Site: brandenburg
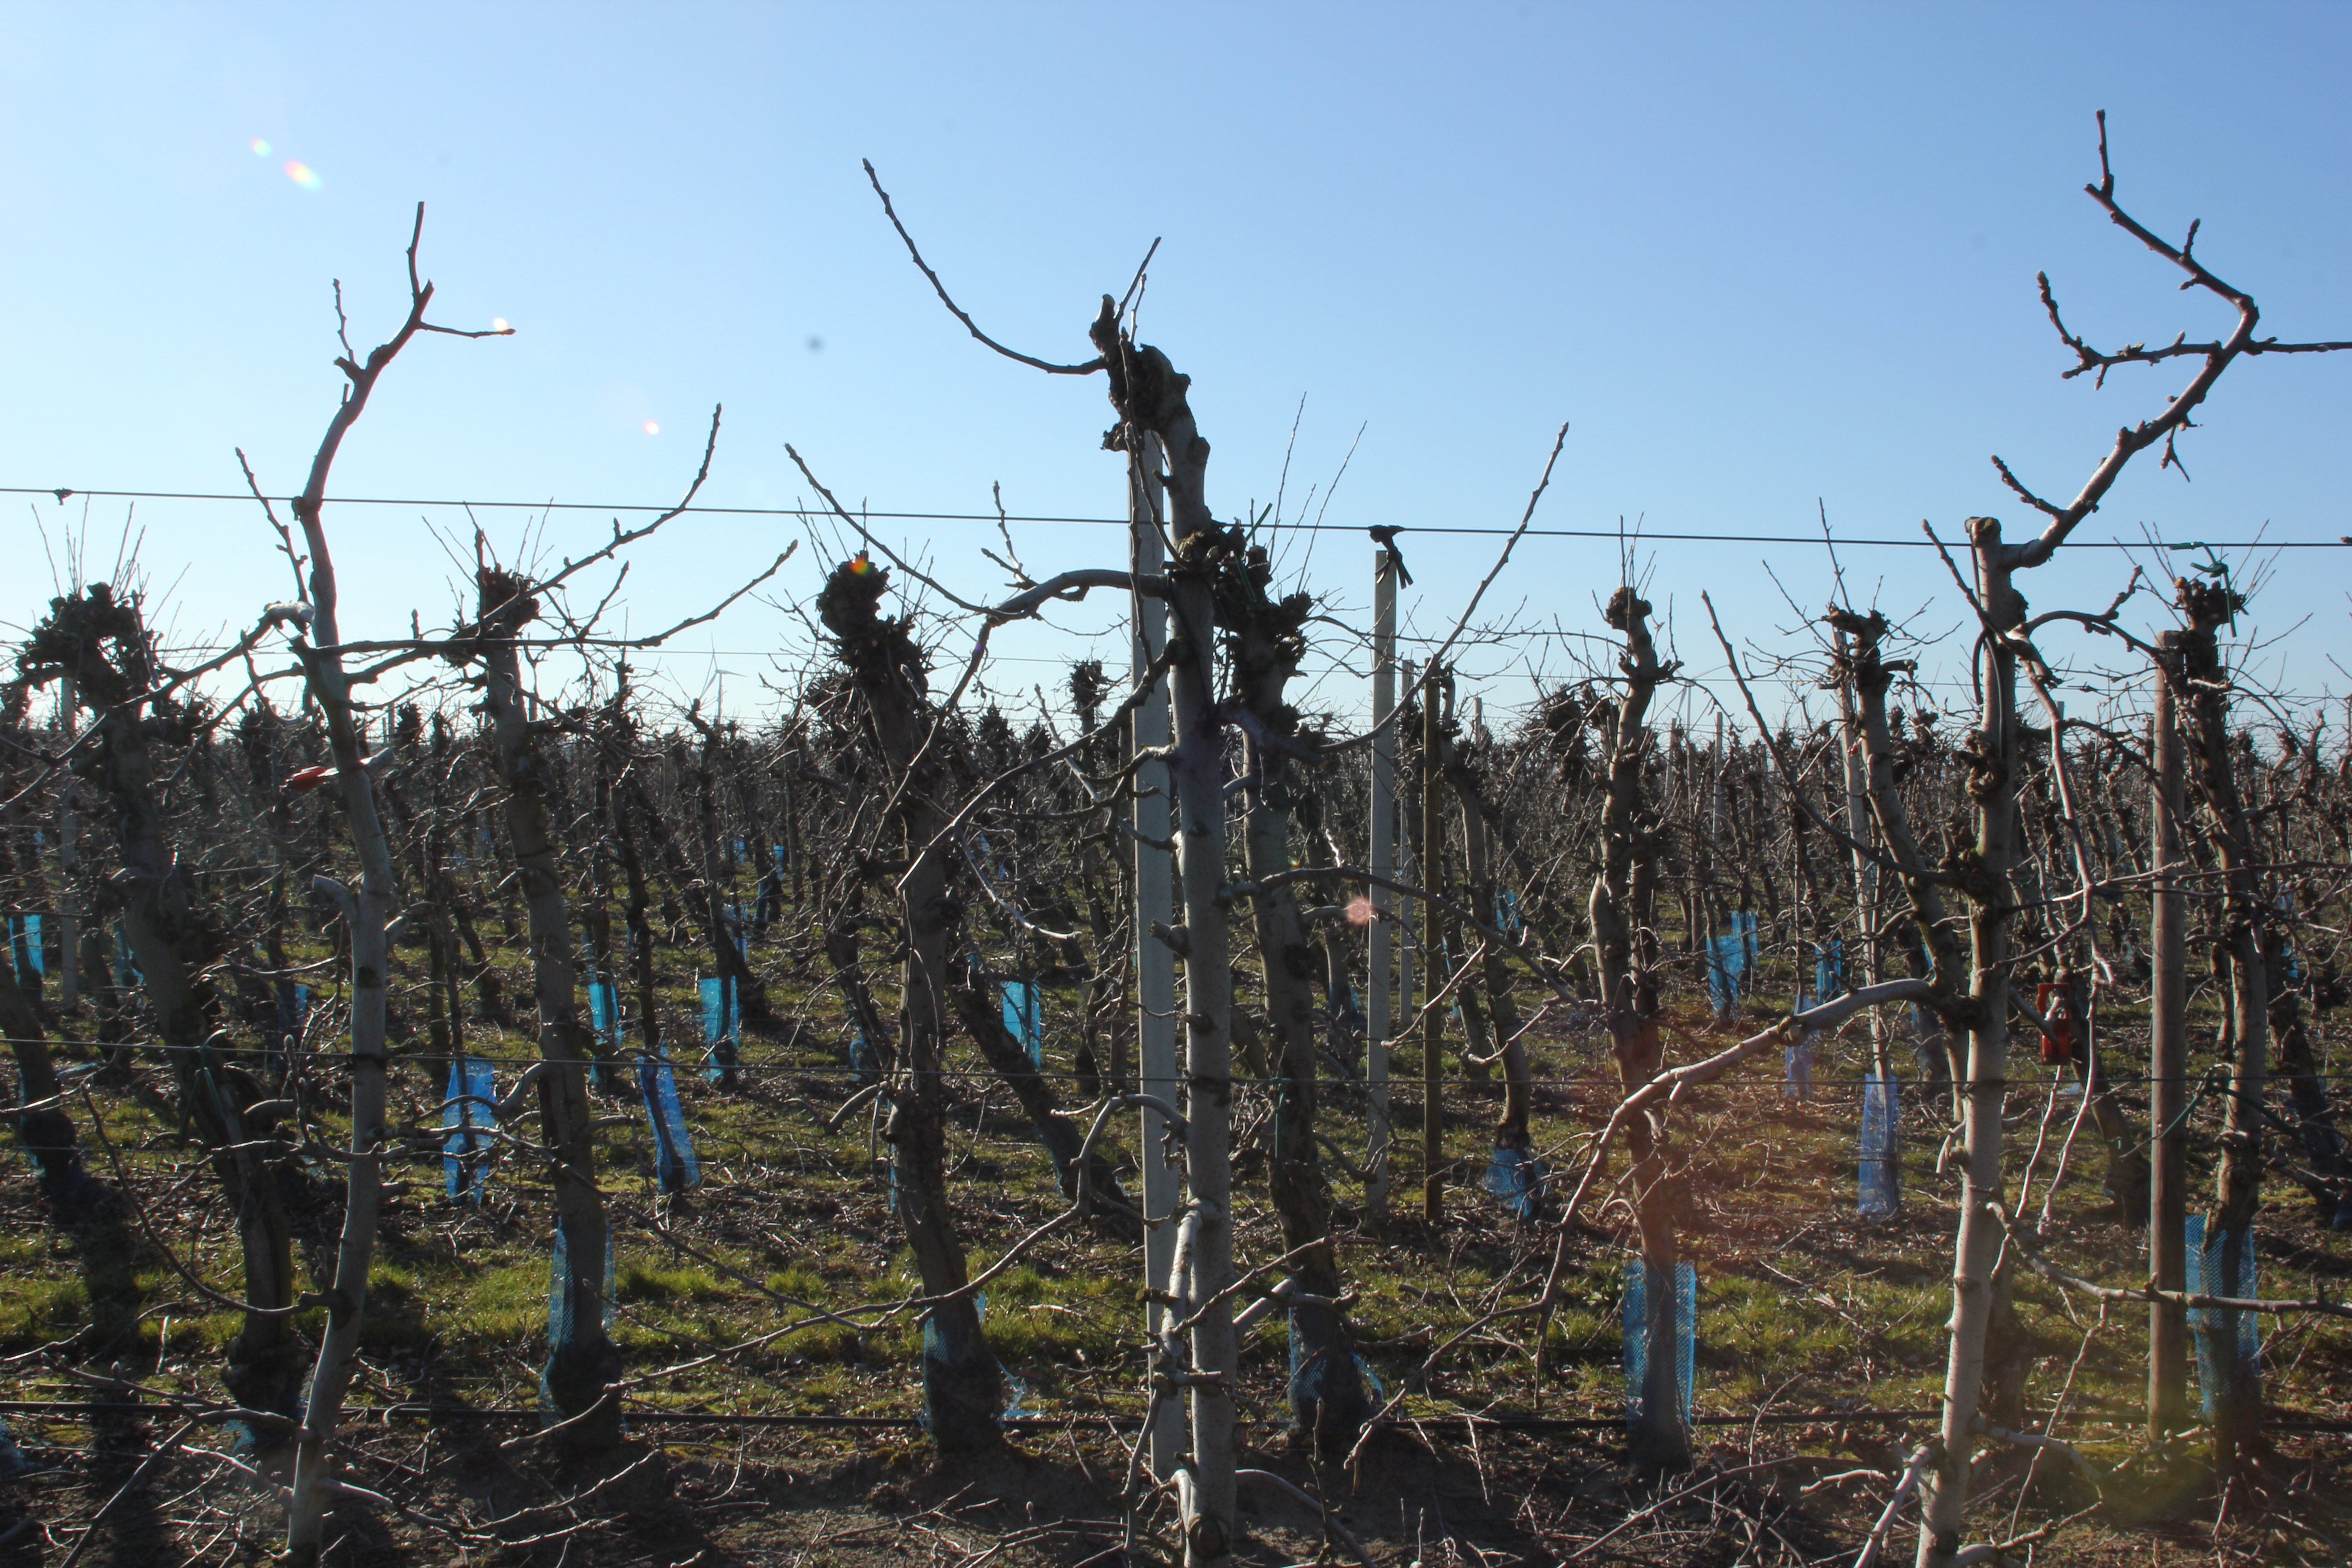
Growth stage (BBCH 03): Bud development